MacBook Air (Intel-based)

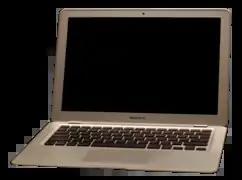
The original MacBook Air

Apple incorporated several features in the design of the MacBook Air, such as the reduction of lead to make it more environmentally friendly. The MacBook Air contains no BFRs and PVC wiring, meets Energy Star 5.0 requirements, has a recyclable enclosure, and is rated EPEAT Gold. Its display is made with arsenic-free glass and contains no mercury.